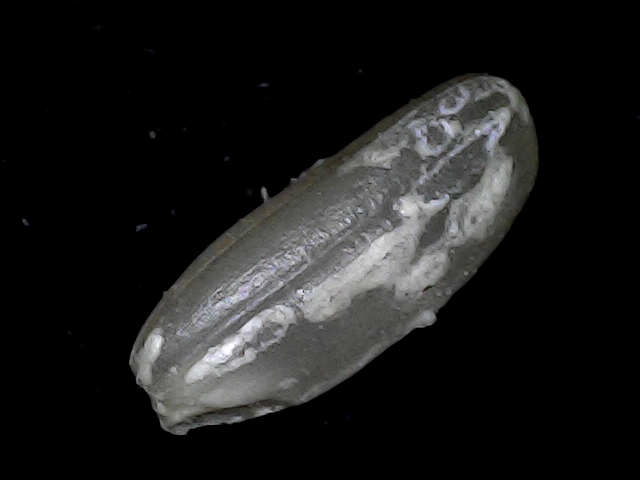
Rice variety: BD79